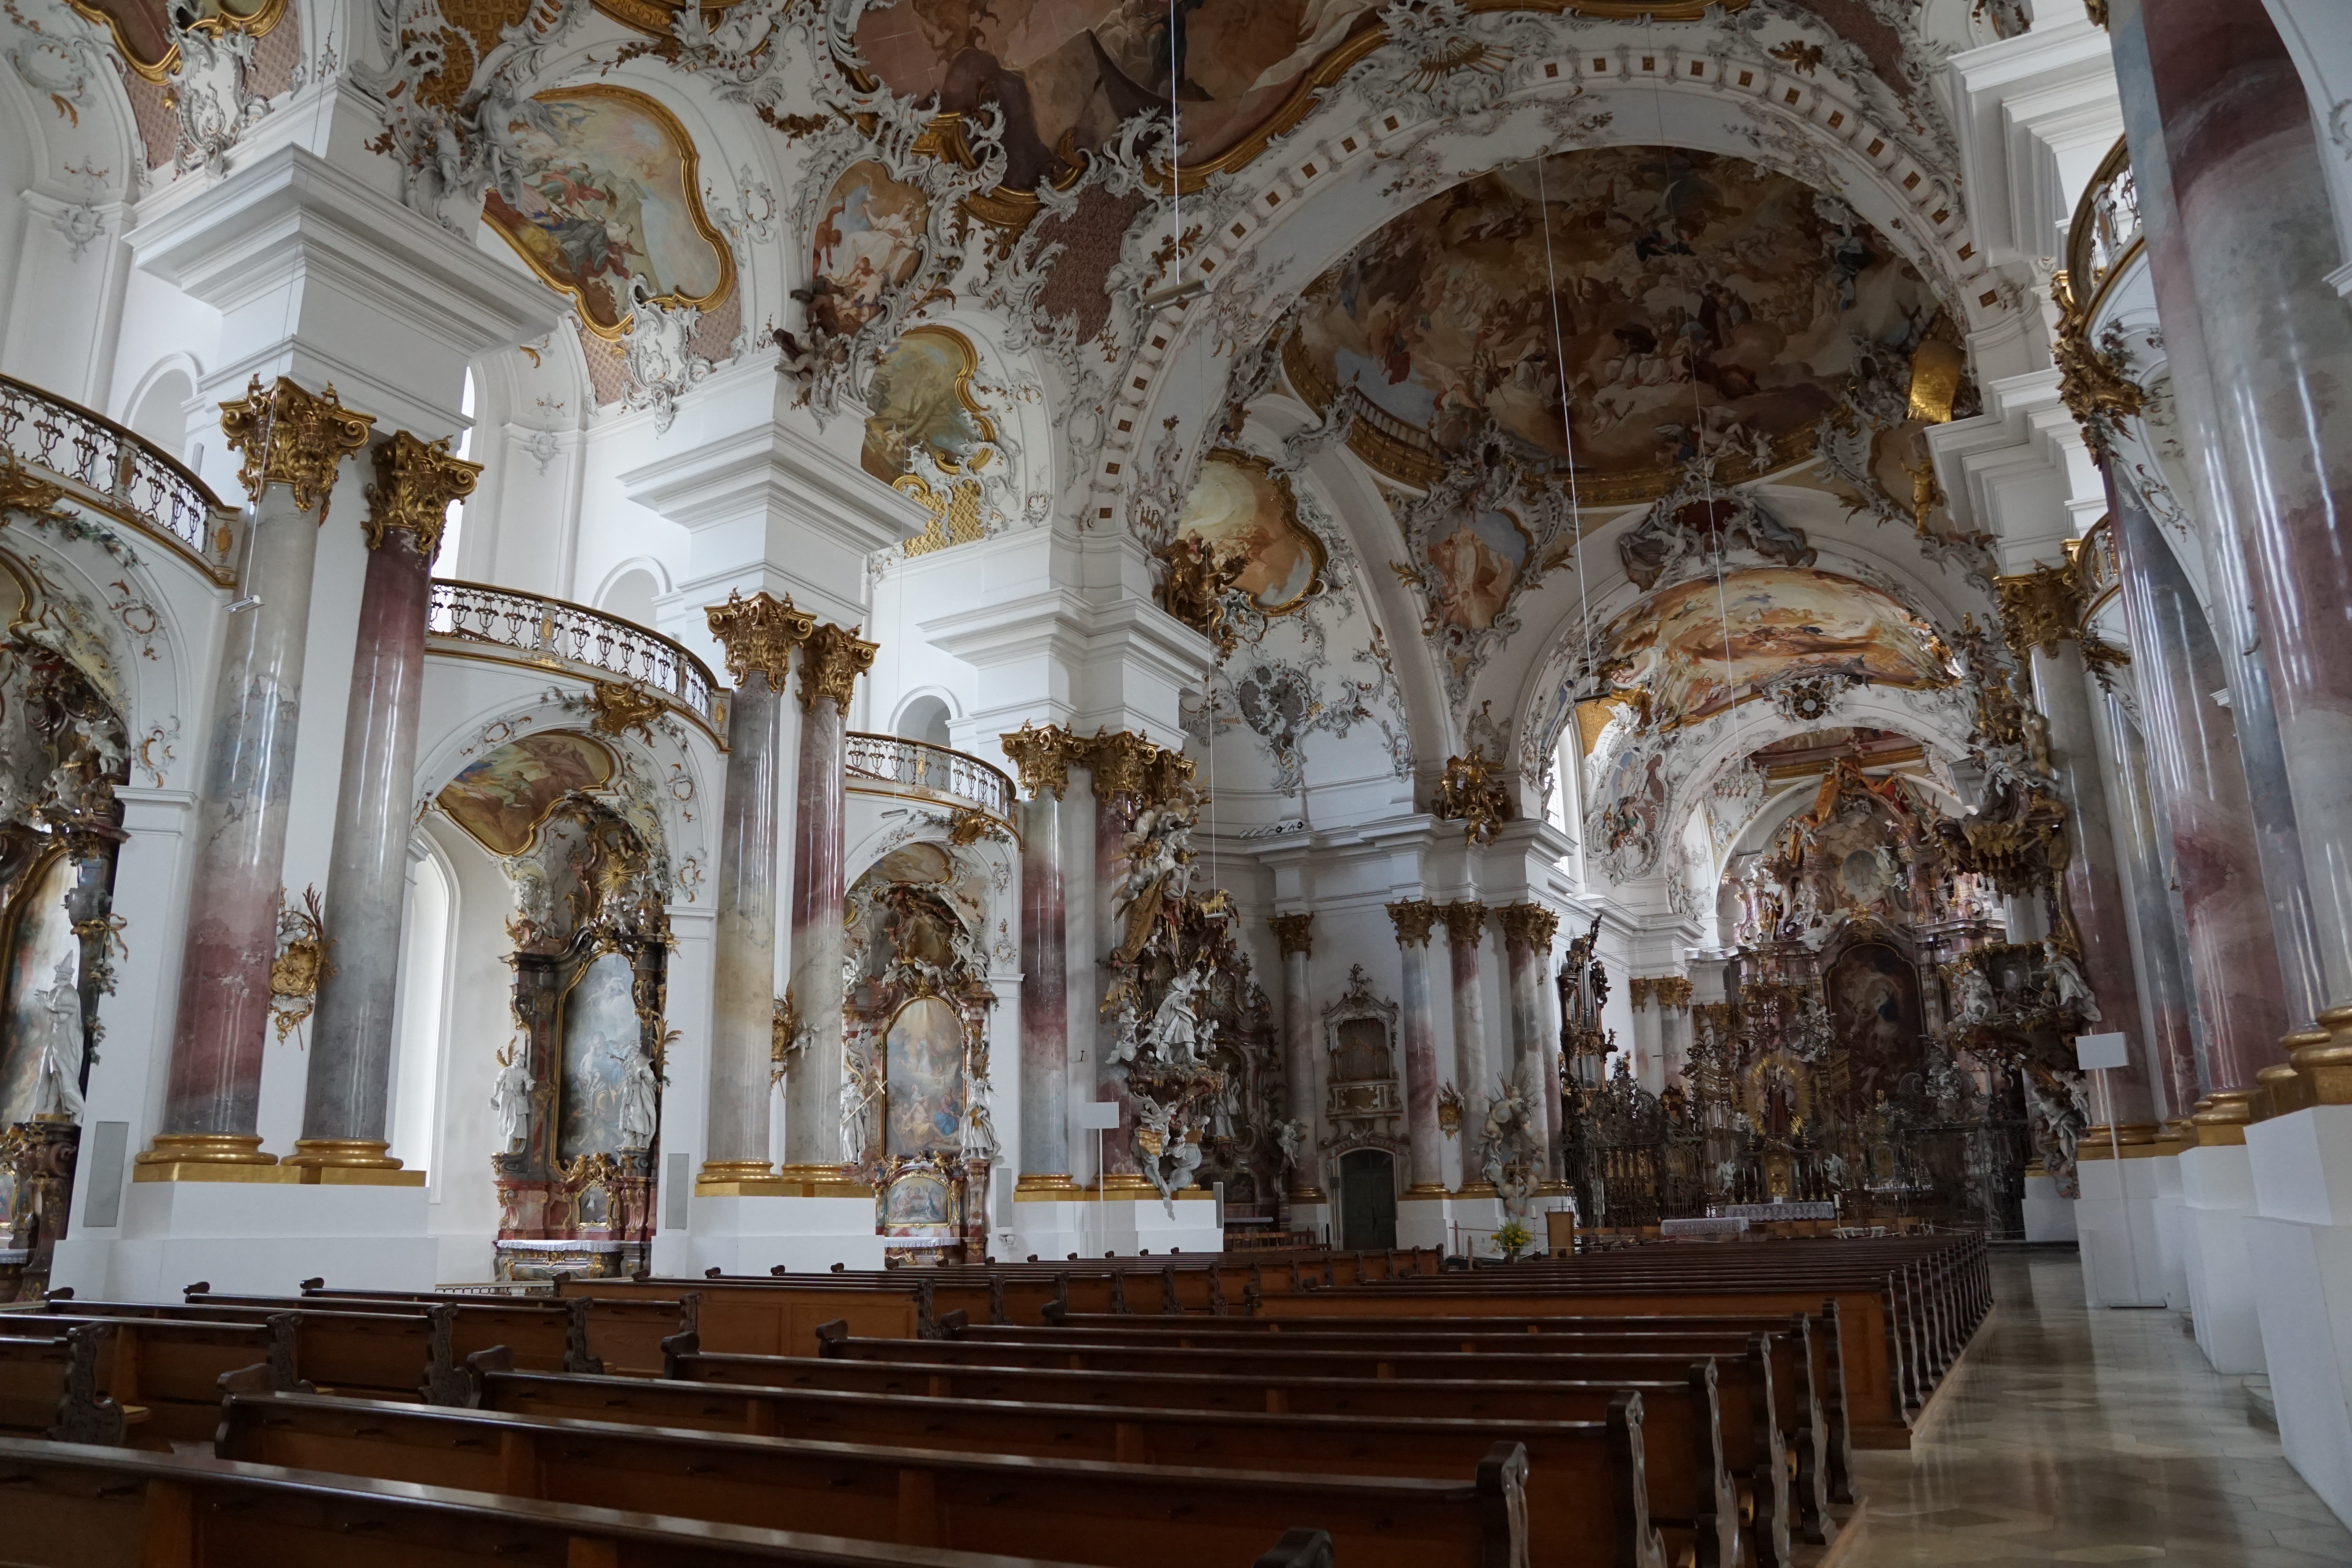
architecture, building, religion, church, cathedral, chapel, place of worship, altar, faith, monastery, germany, style, basilica, baroque, god, munster, zwiefalten, pompous, ancient history